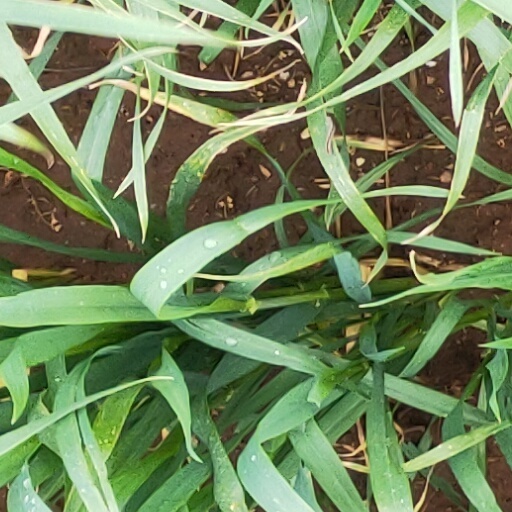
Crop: wheat